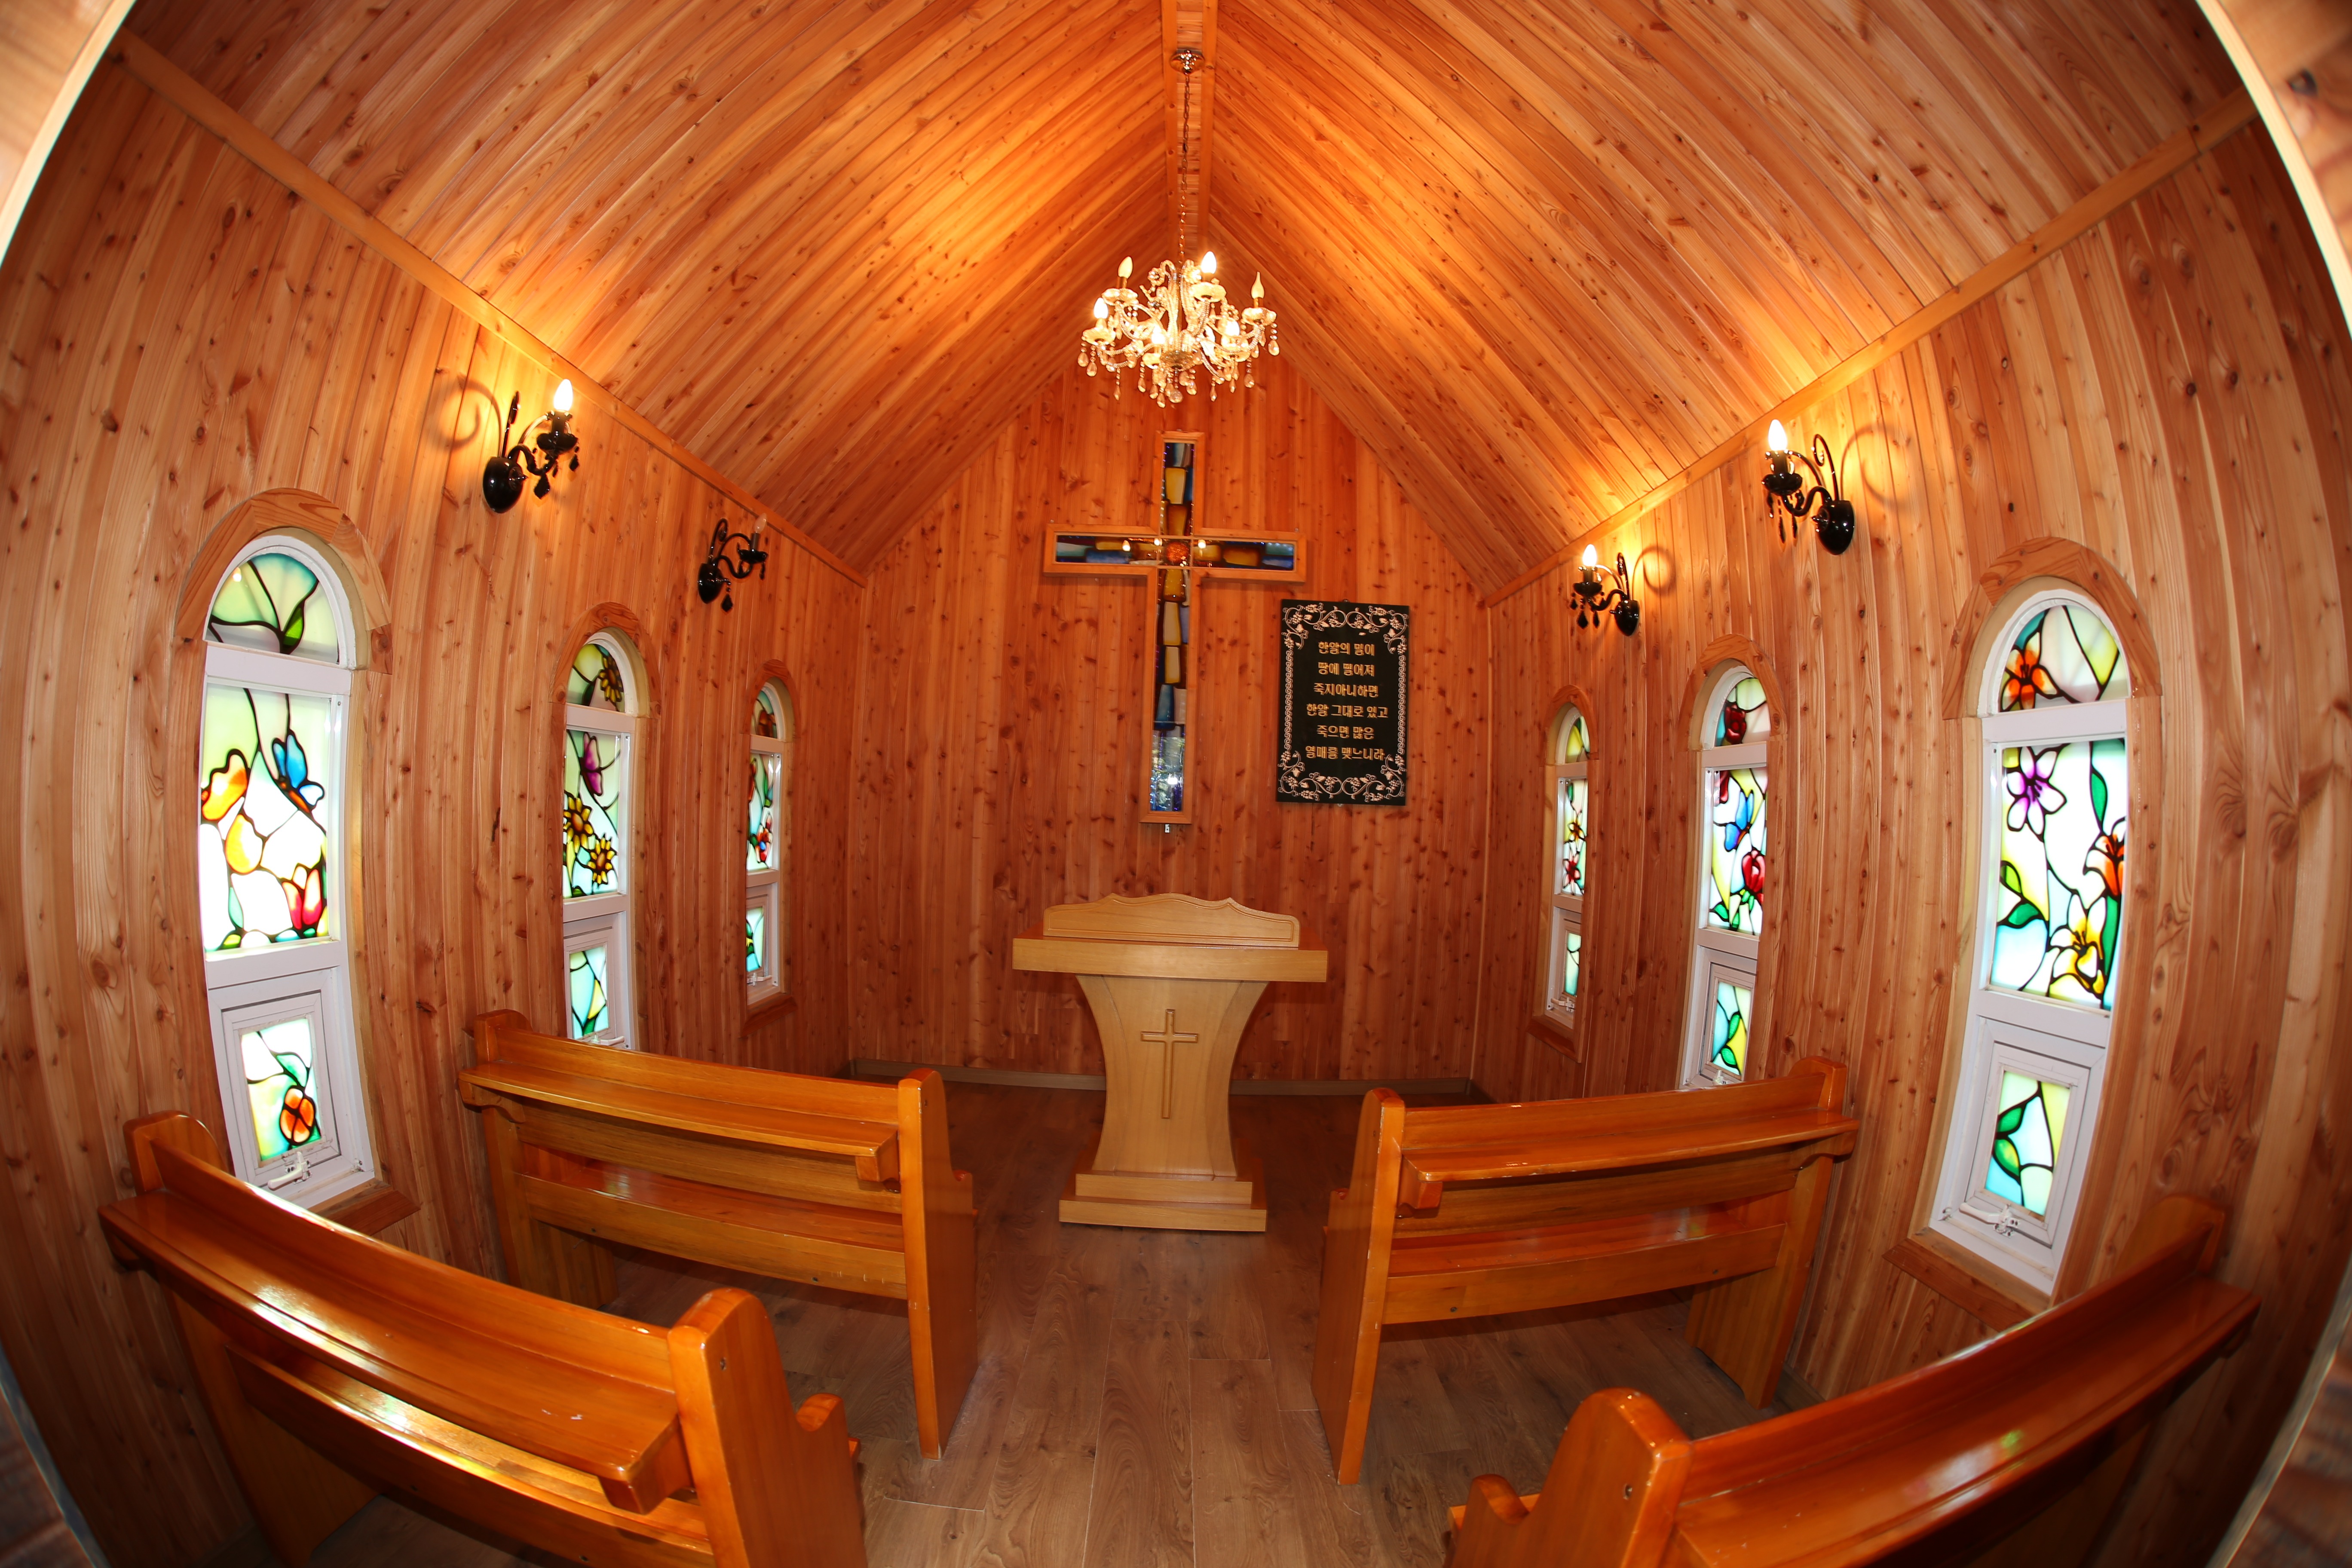
building, arch, church, chapel, cross, room, interior design, estate, man made object